Rossie Priory

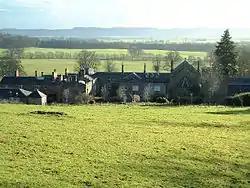
Rossie Priory

Rossie Priory is a category B listed country house and estate to the north of Inchture, near the hamlets of Baledgarno and Knapp, Perthshire, Scotland. It lies by road west of the city centre of Dundee. The large estate is roughly 2000 acres.